NGC 1325

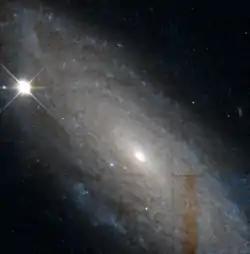
Hubble Space Telescope image of NGC 1325

NGC 1325 is a flocculent spiral galaxy situated in the constellation of Eridanus. Located about 75 million light years away, it is a member of the Eridanus Cluster of galaxies, a cluster of about 200 galaxies. It was discovered by William Herschel on 19 December 1799.